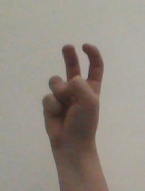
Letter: toot